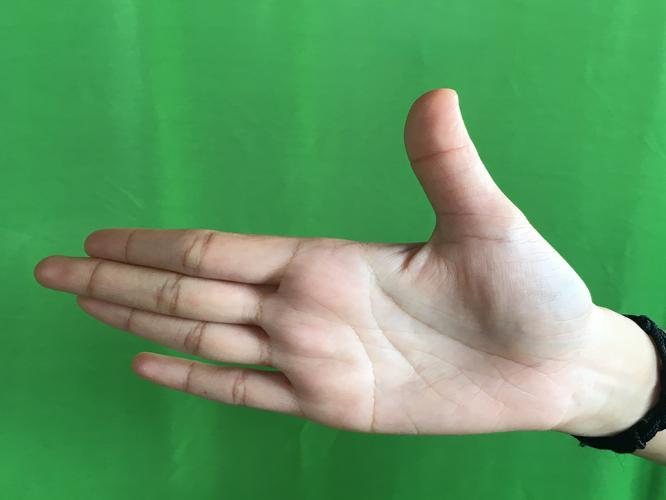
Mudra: Ardhachandran
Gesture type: single_hand